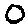
Label: 0